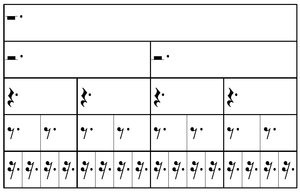
Description
En notation musicale, le point de prolongation est un signe placé après une figure de note ou de silence permettant de prolonger la durée de cette figure d'une manière précise et quantifiable, à la différence du point d'orgue.